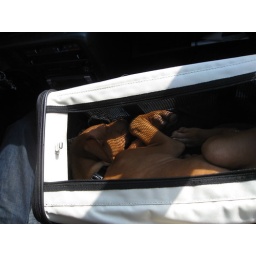
Phoenix sleeping in his bag